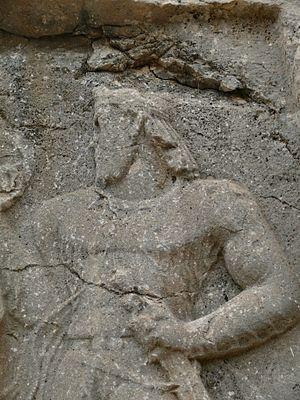
Vahram, Bahram ou Varanès III est un empereur sassanide d'Iran ayant régné en 293.
Cette liste présente les dirigeants de la Perse et de l'Iran.